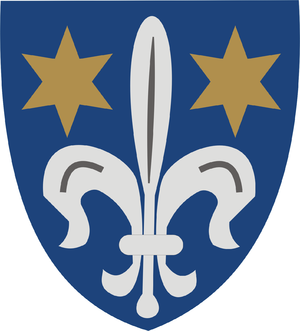
Le Pays de la Bârsa appelé par les géomorphologues « dépression du coude des Carpates » ou encore « dépression de Brașov » est une petite région au centre de la Roumanie, en Transylvanie.
Un județ est une division administrative :